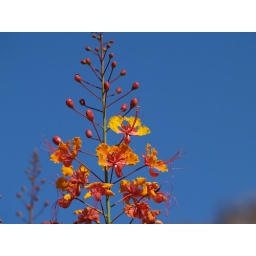
Love the blue blue sky in the desert